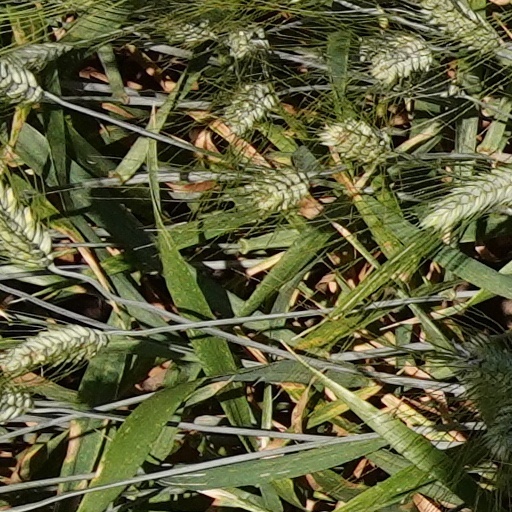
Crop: wheat